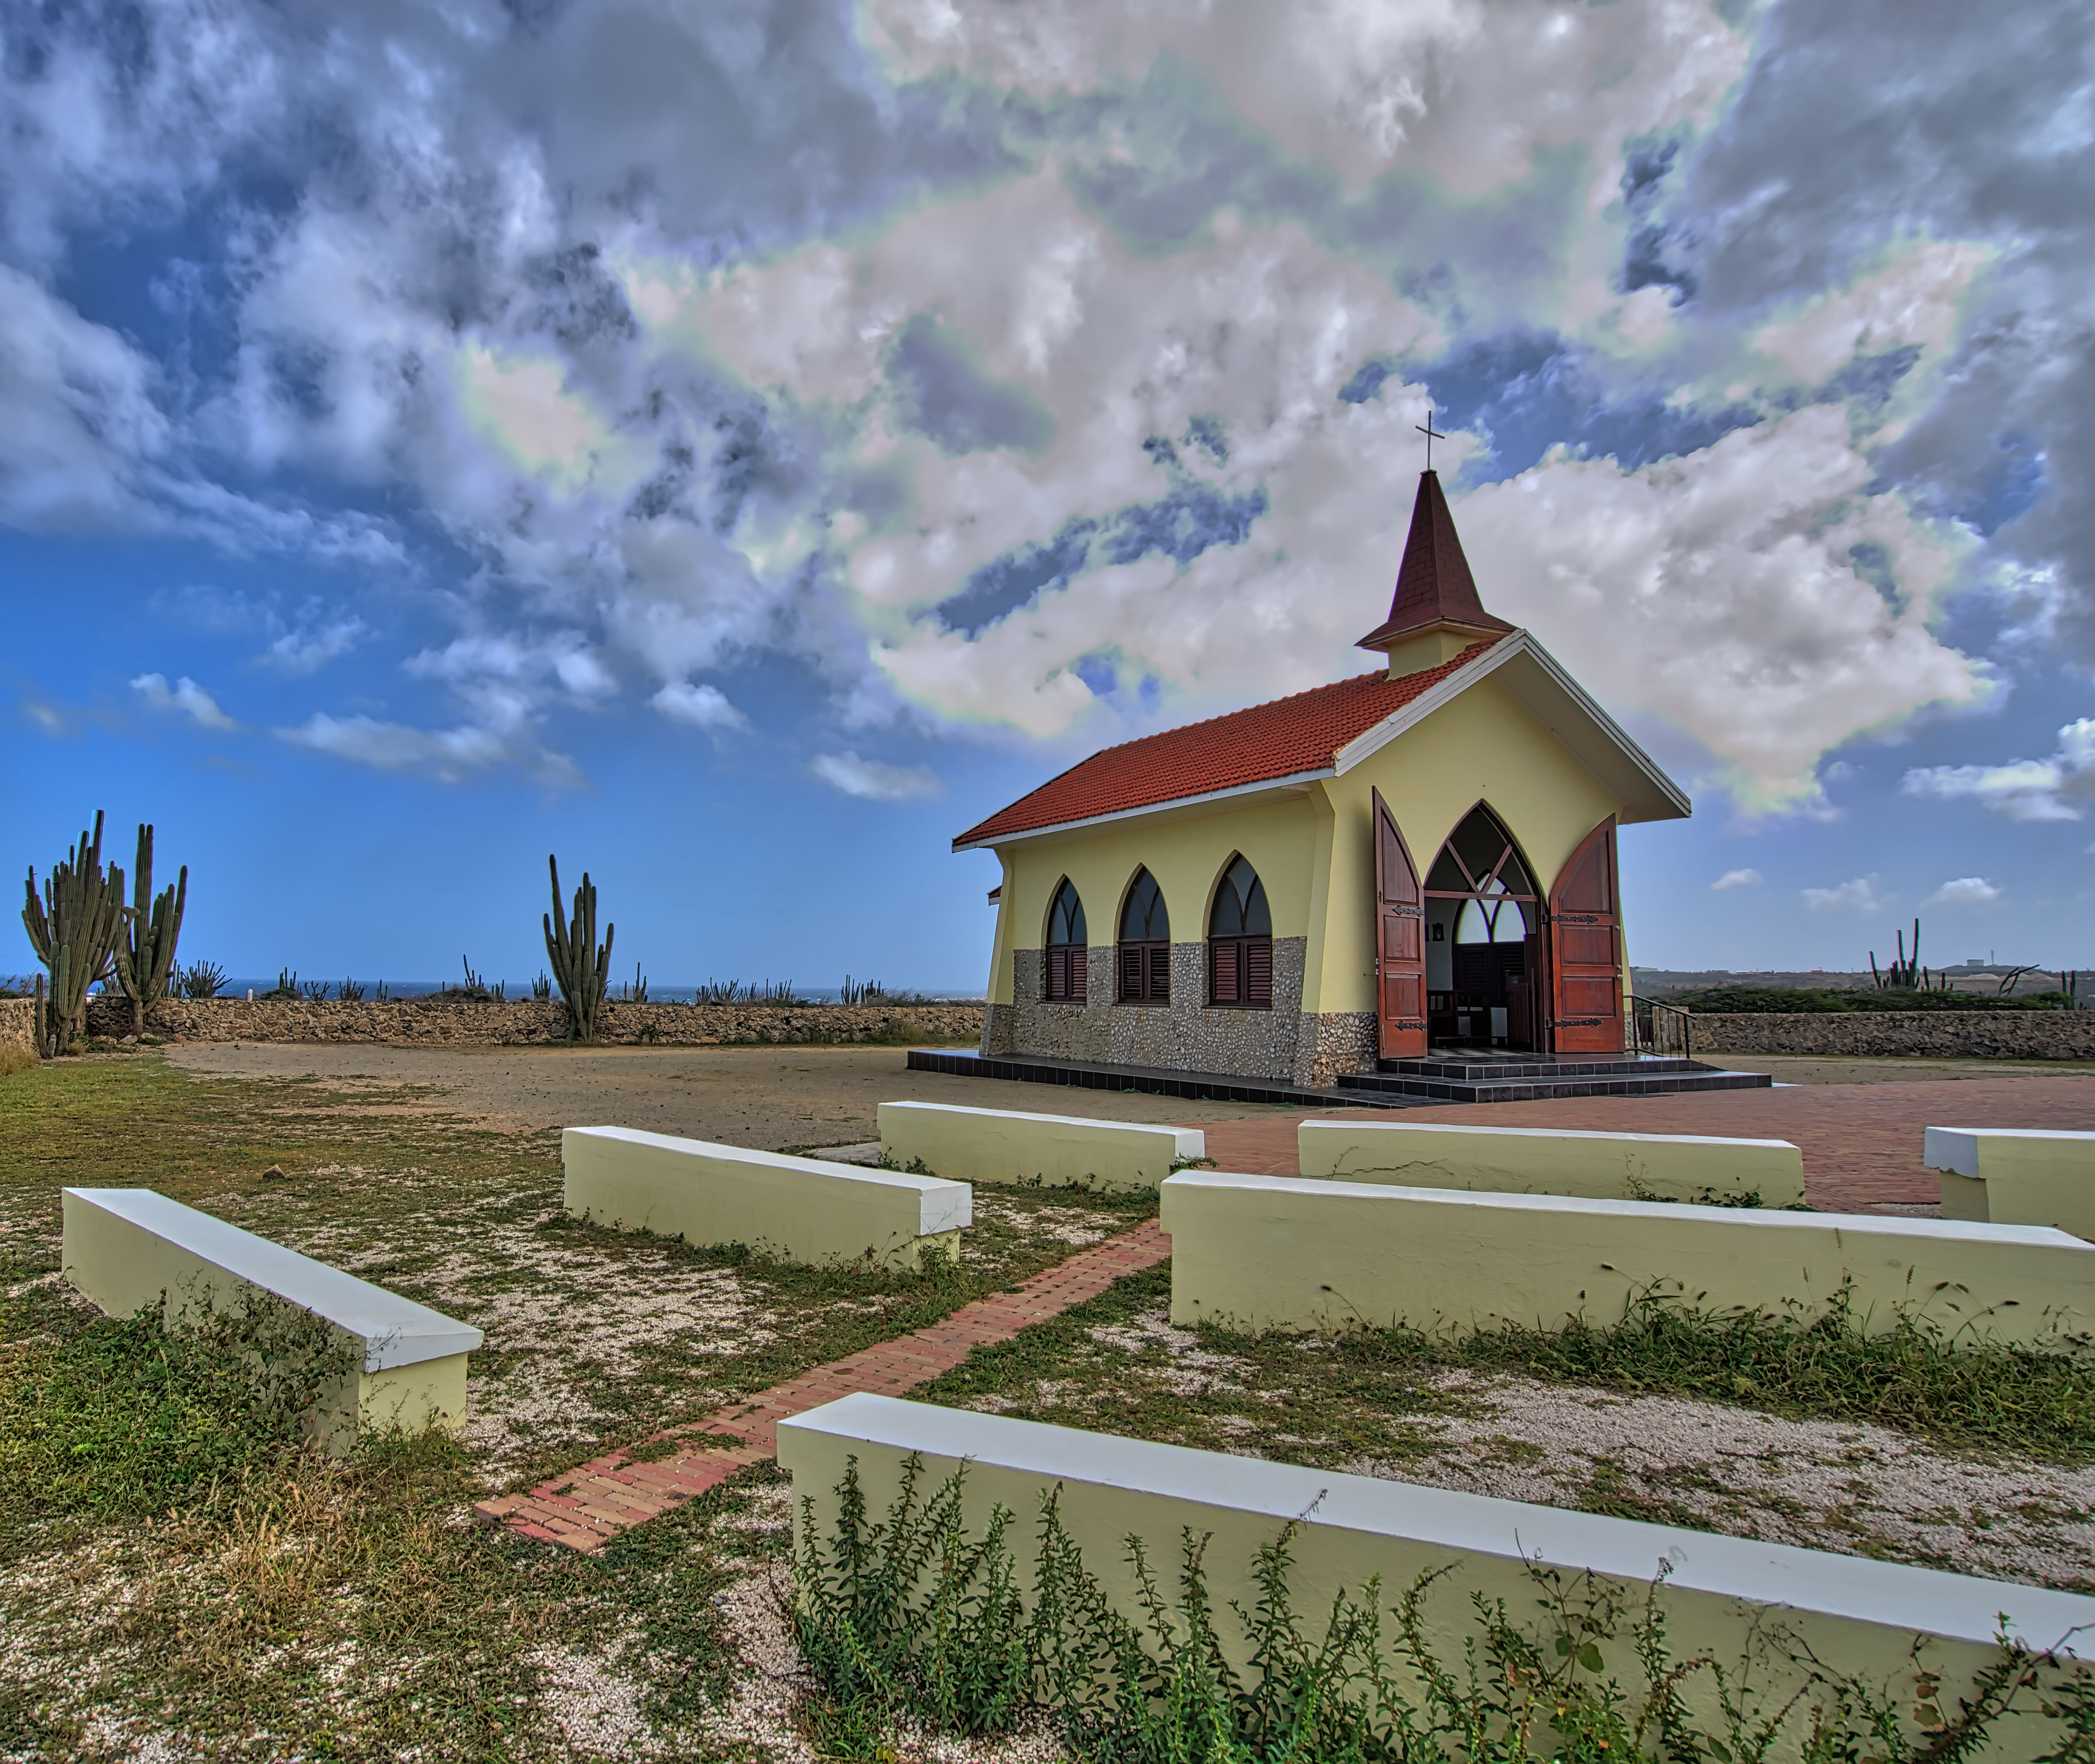
house, building, vacation, tower, church, chapel, place of worship, hdr, cool image, vista, estate, i, aruba, alto, rural area